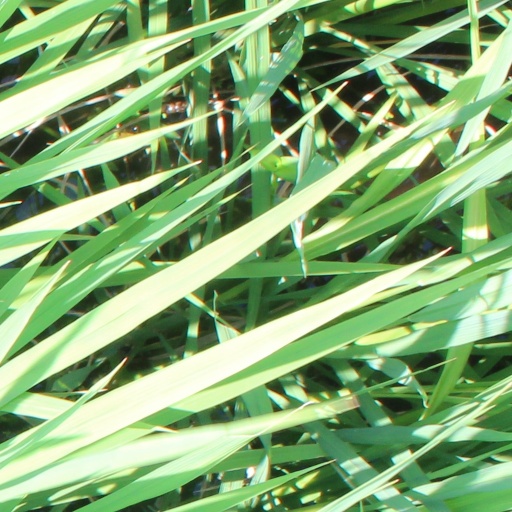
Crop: rice